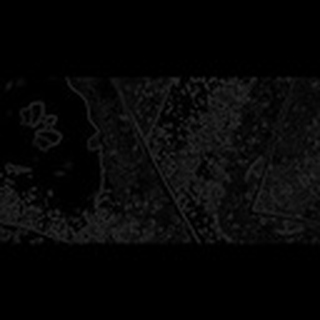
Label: cotton_aphids